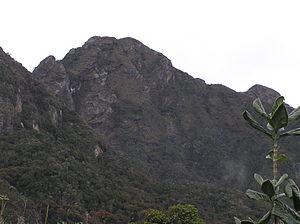
Le Parc national naturel des Farallones de Cali est le plus grand parc national du département colombien de Valle del Cauca. Plus de 30 rivières alimentant en eau la partie sud-ouest du pays y prennent leur source. Il est situé autour de la ville de Cali, dans la cordillère Occidentale.